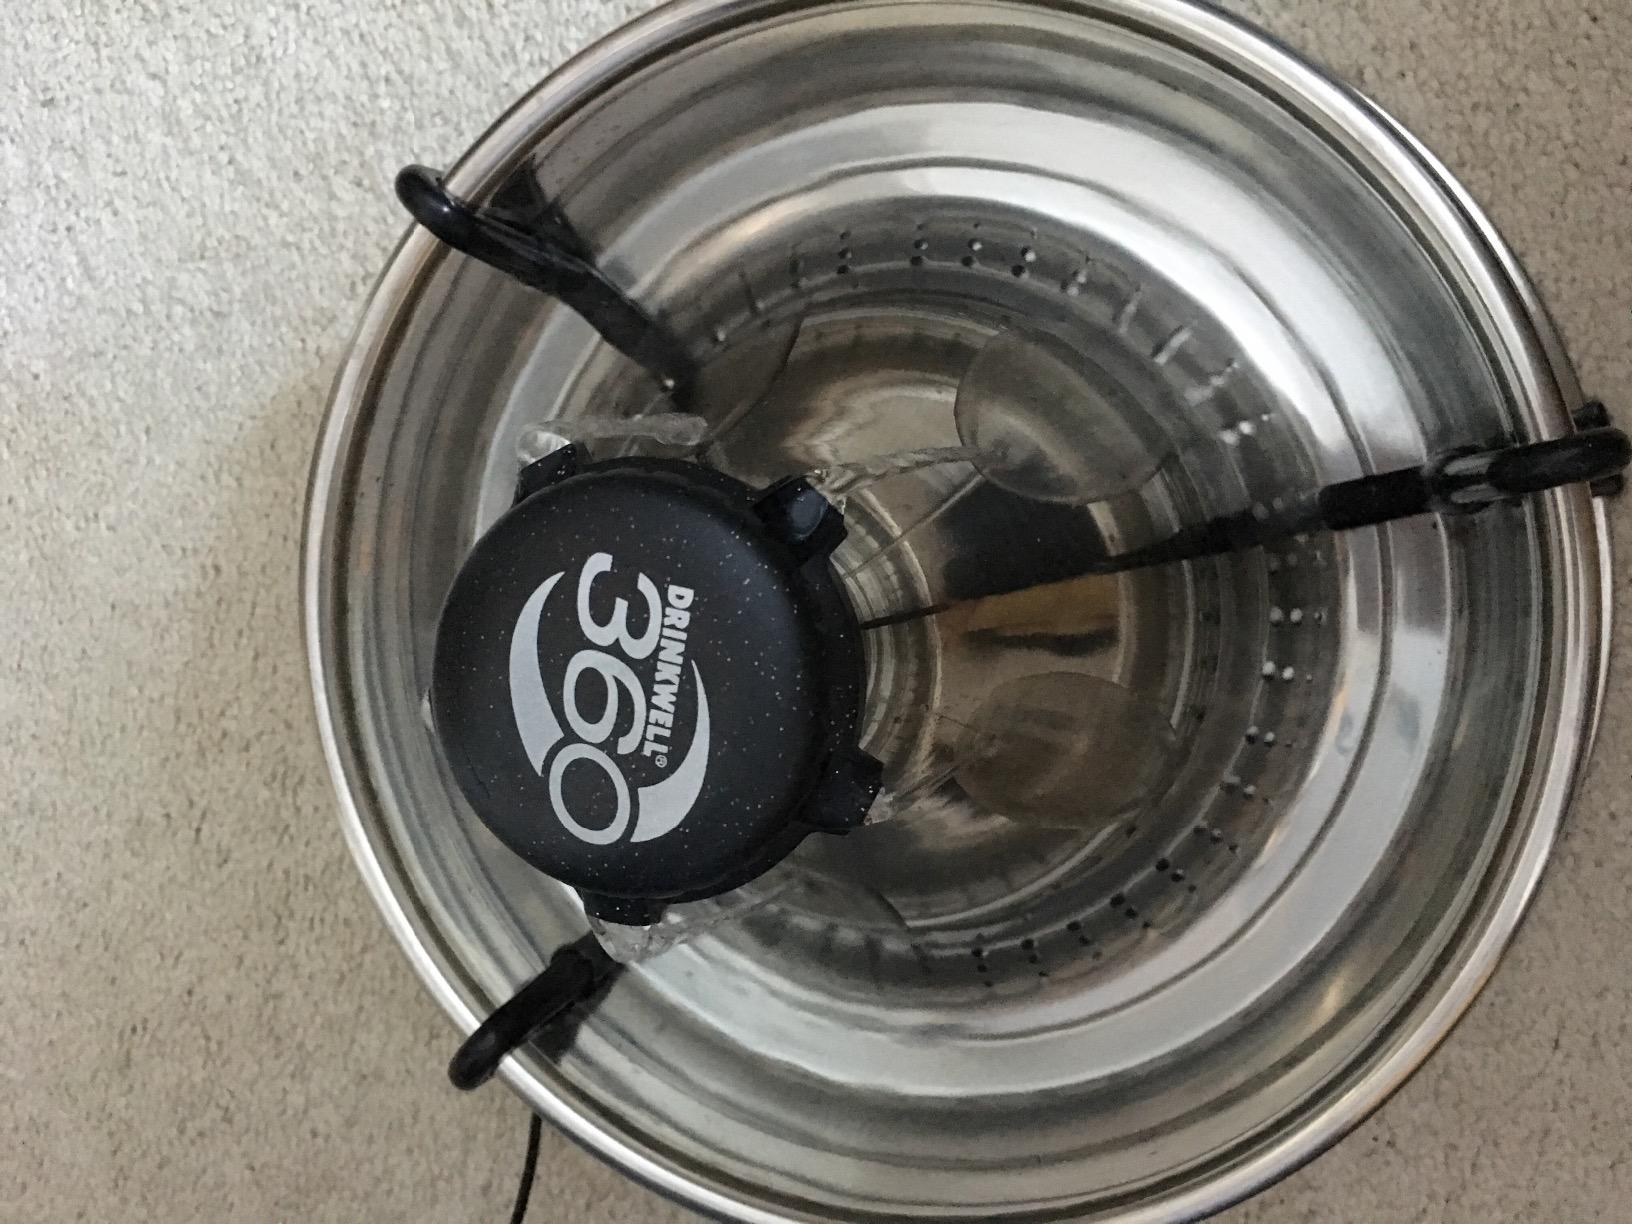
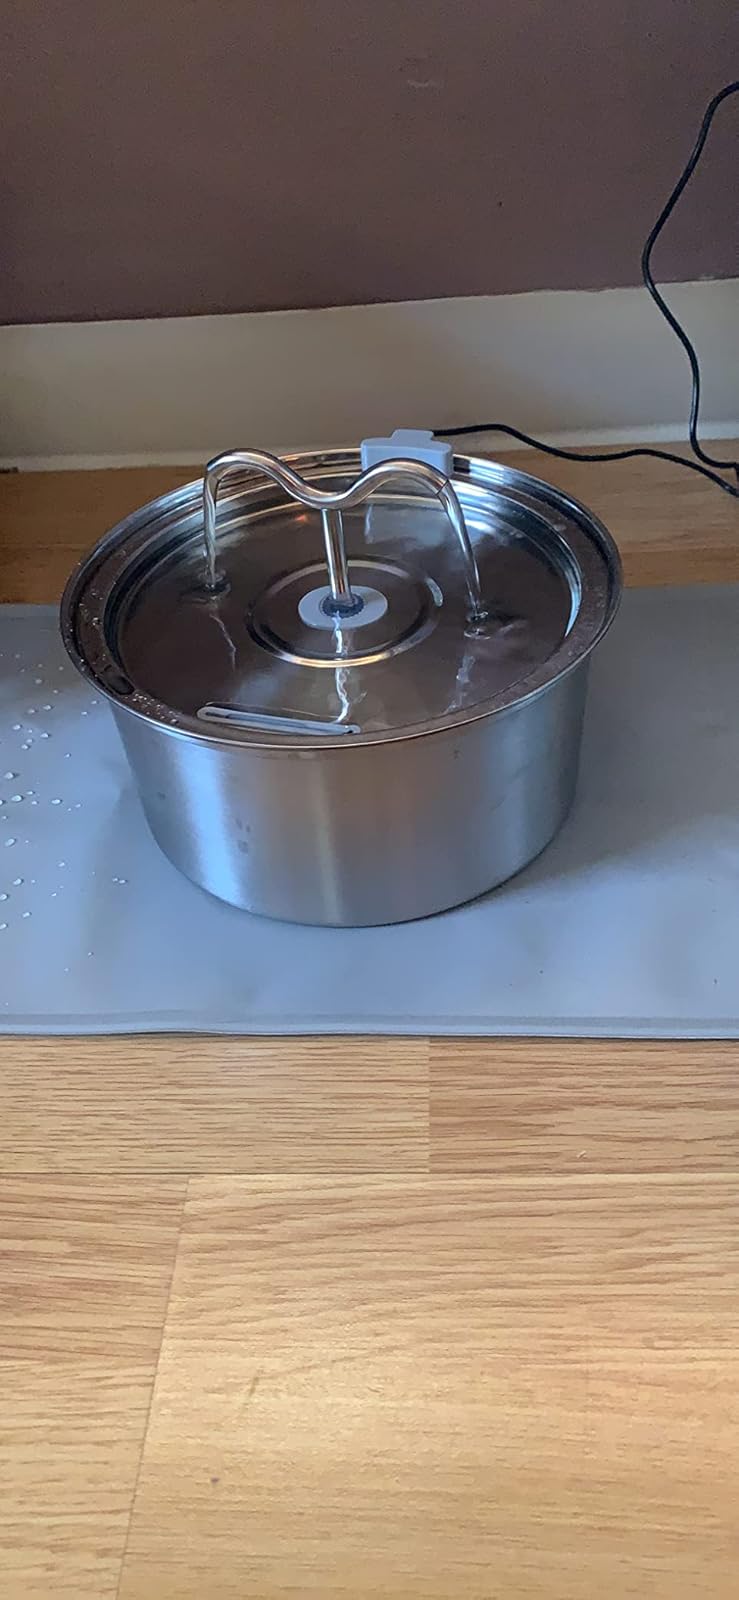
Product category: items_bowl
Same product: no